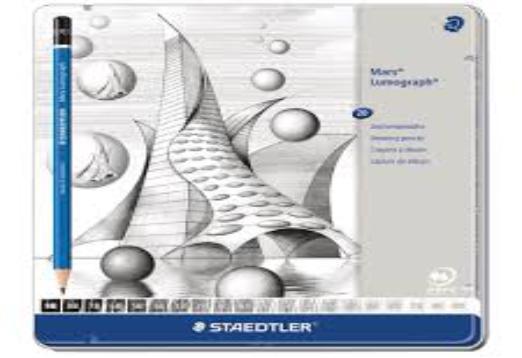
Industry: Necessities